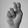
ASL letter: N